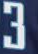
Number: 3